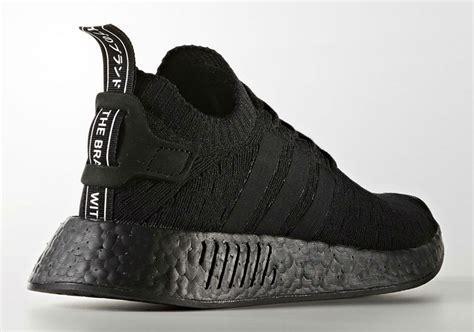
Brand: Adidas
Model: NMD R2